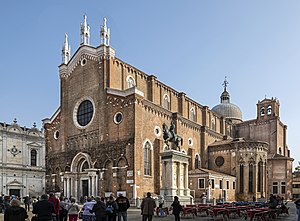
Francesco Cavalli / Musik
Zanipolos facade.
Francesco Cavalli var en italiensk komponist fra den barokke periode.